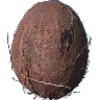
Label: Cocos 1